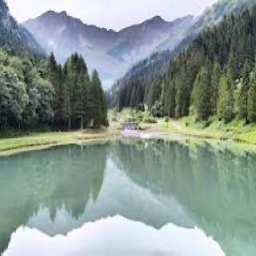
Triesenberg